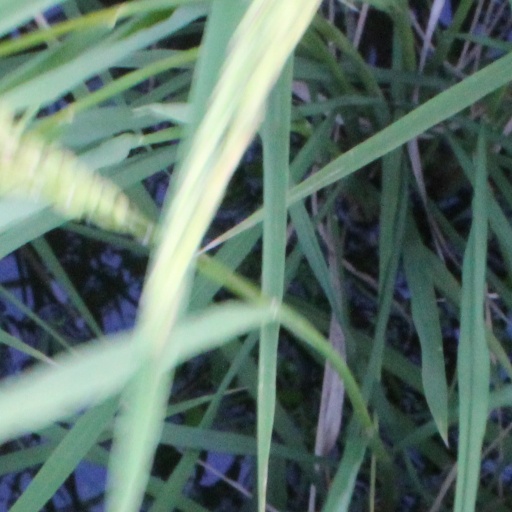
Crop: rice